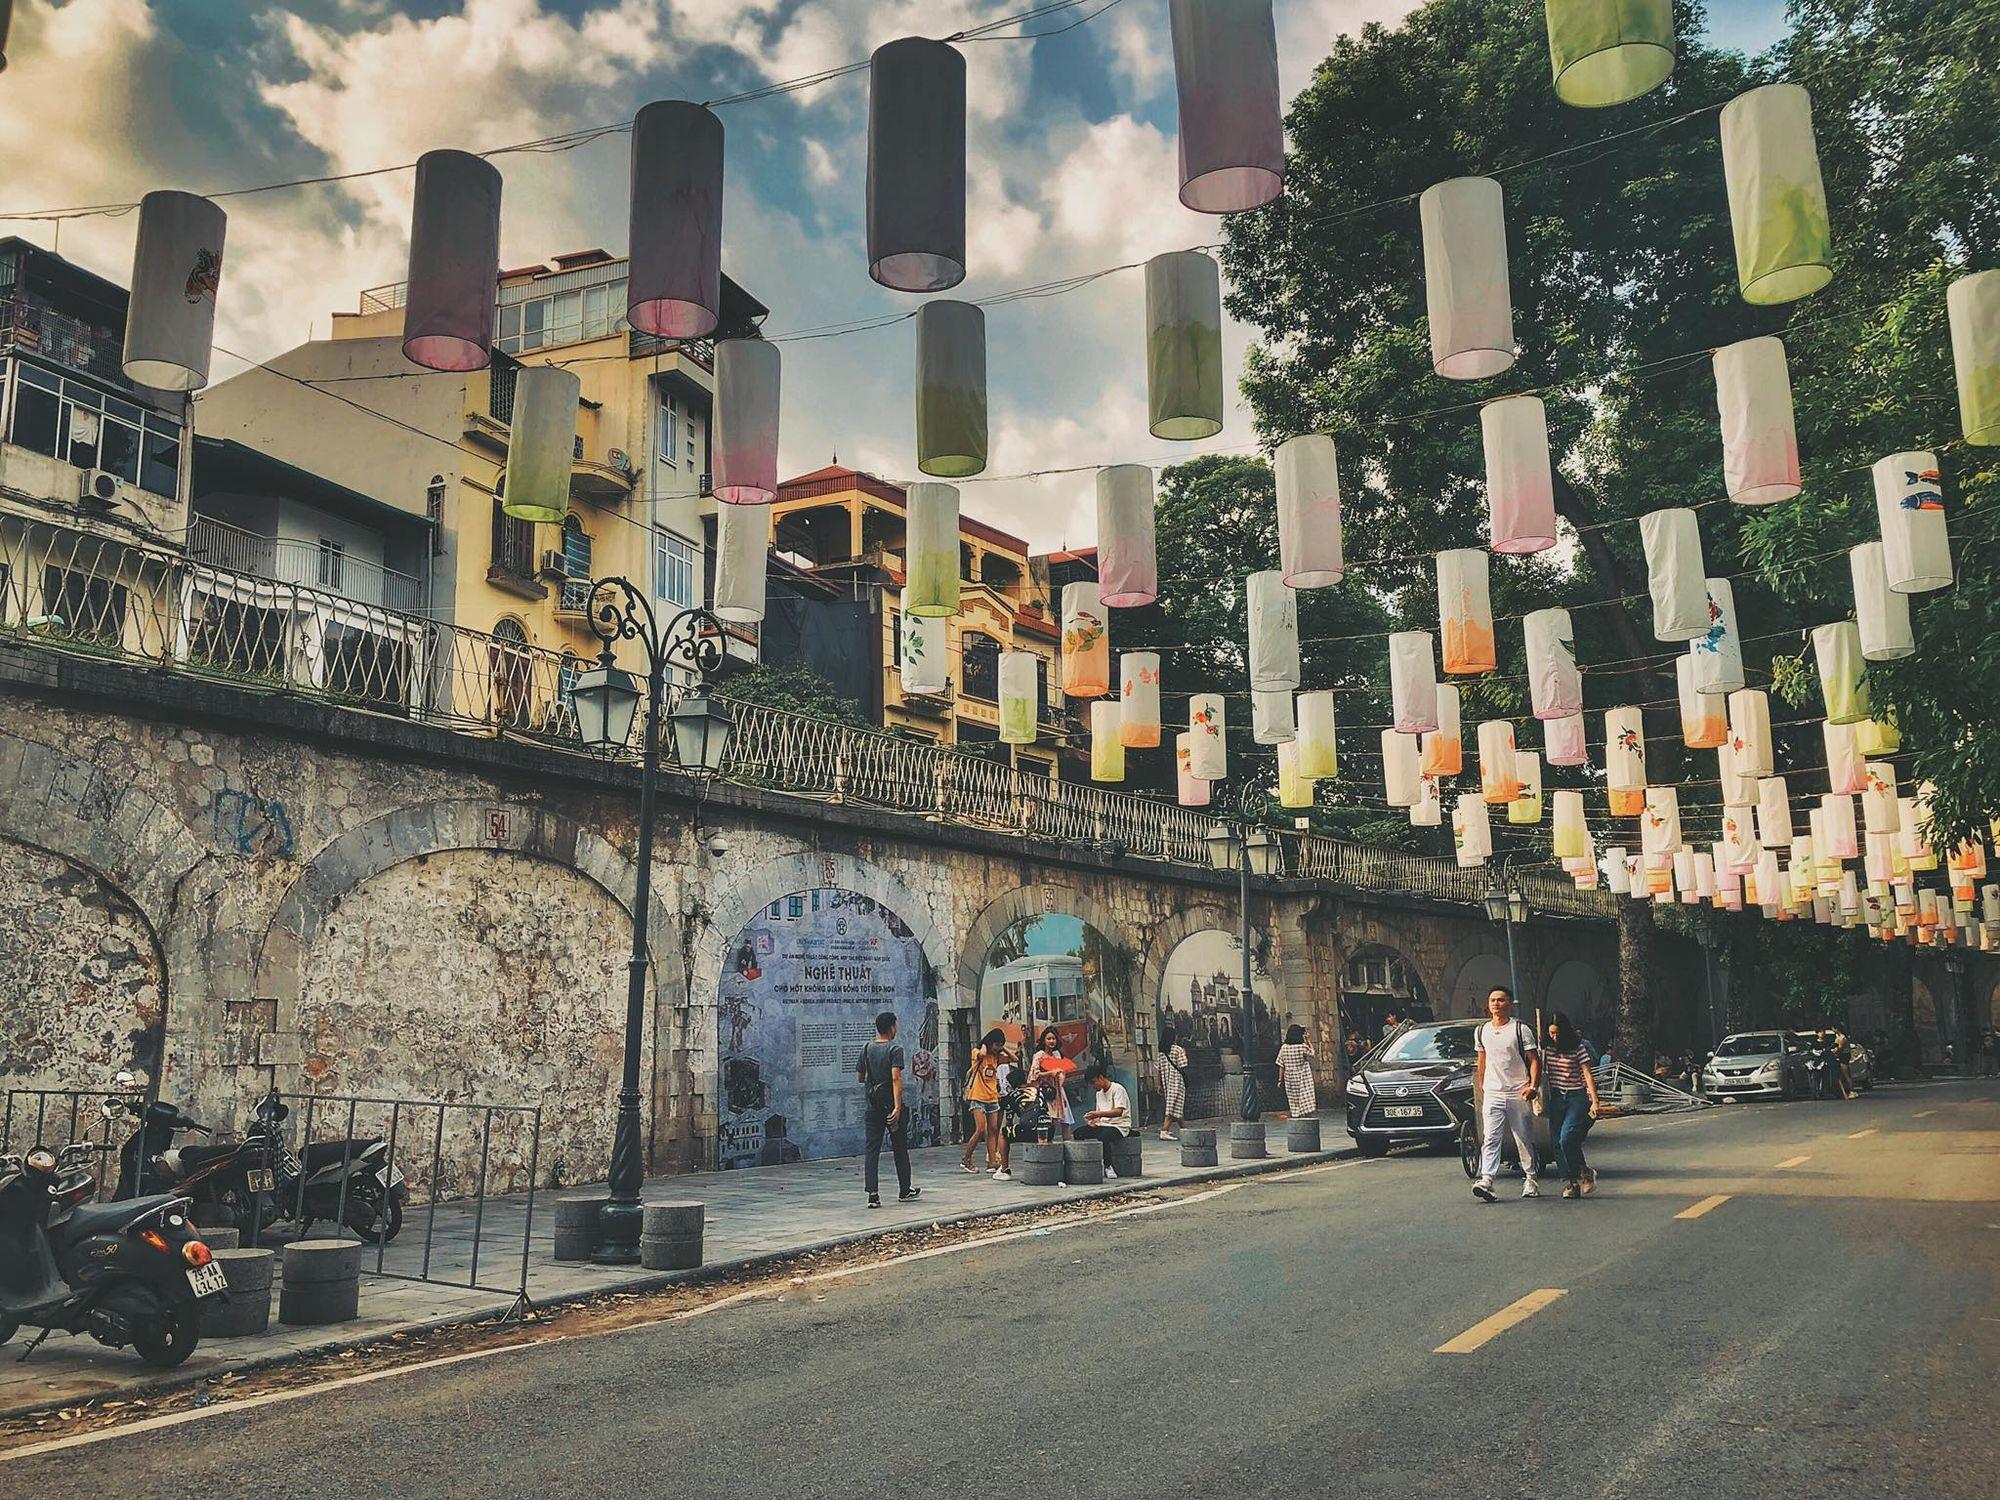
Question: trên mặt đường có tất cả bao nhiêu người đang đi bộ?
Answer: hai người